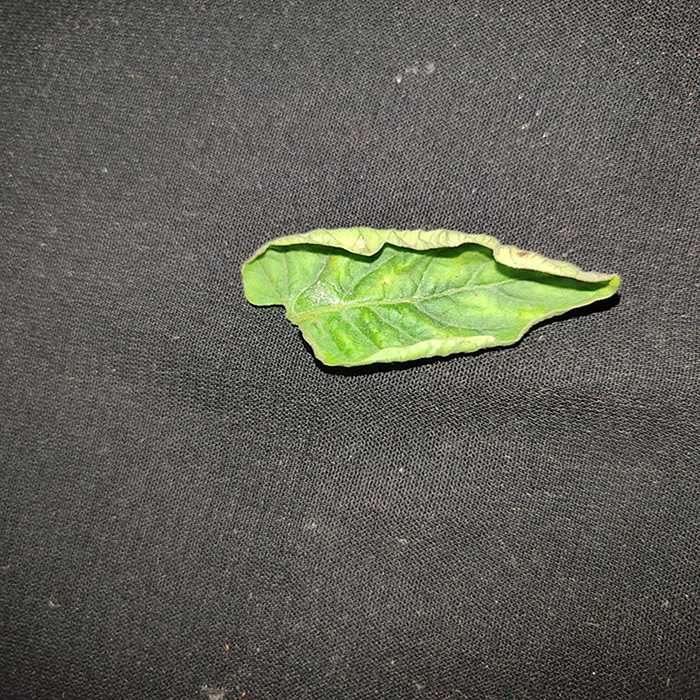
Plant: Tomato
Label: Tomato leaf curl virus